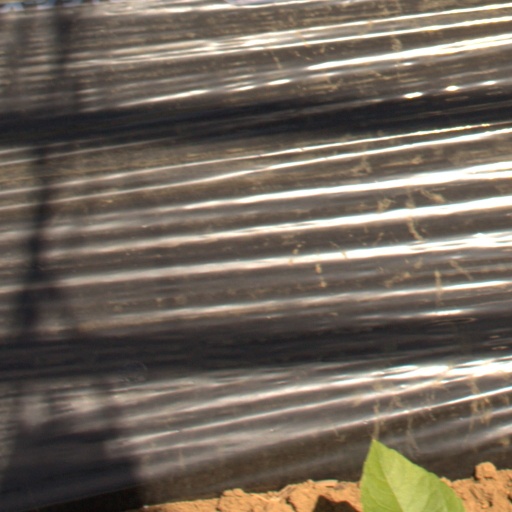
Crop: Jerusalem artichoke